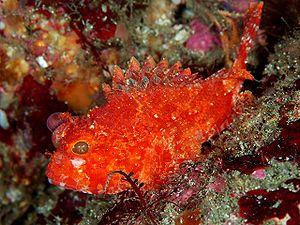
Scorpaena est un genre de poissons de la famille des Scorpaenidae, communément appelés « rascasses ».